Amanda Lear filmography

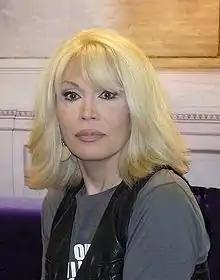
Amanda Lear in 2010

Amanda Lear is a French singer, lyricist, painter, television presenter, actress and former model. She began her professional career as a fashion model in the mid-1960s. Around that time she met the Spanish surrealist painter Salvador Dalí and would remain his closest friend and muse for the next 15 years. From the mid-1970s to the early 1980s, she was a million-album-selling disco queen, mainly in Continental Europe and Scandinavia, signed to Ariola Records. Her best-selling album is "Sweet Revenge" and her biggest hits include "Blood and Honey", "Tomorrow", "Queen of Chinatown", "Follow Me", "Enigma (Give a Bit of Mmh to Me)", "The Sphinx" and "Fashion Pack".